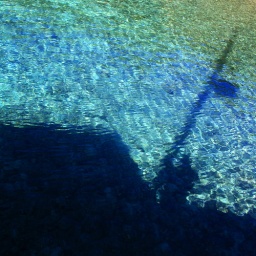
I see the shadow of our ship at the ground of the sea. Thanks to the clear water in Croatia!